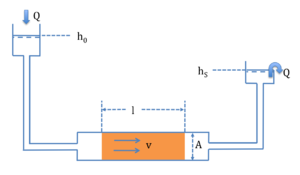
Geoteknik / Geotekniske discipliner / Jordmekanik / Strømninger i jord
Forsøgsopstilling med endimensionel parallelstrømning gennem en jordprøve (brun).
Forsøgsopstilling med endimensionel parallelstrømning
Geoteknik er en ingeniørvidenskab, som undersøger vekselvirkningen mellem menneskeskabte konstruktioner og deres underlag, når disse konstruktioner placeres på eller i naturens jord- eller bjergarter. Populært kan man beskrive det som videnskaben om, hvordan man stiller tunge ting på jorden, uden at de bevæger sig.